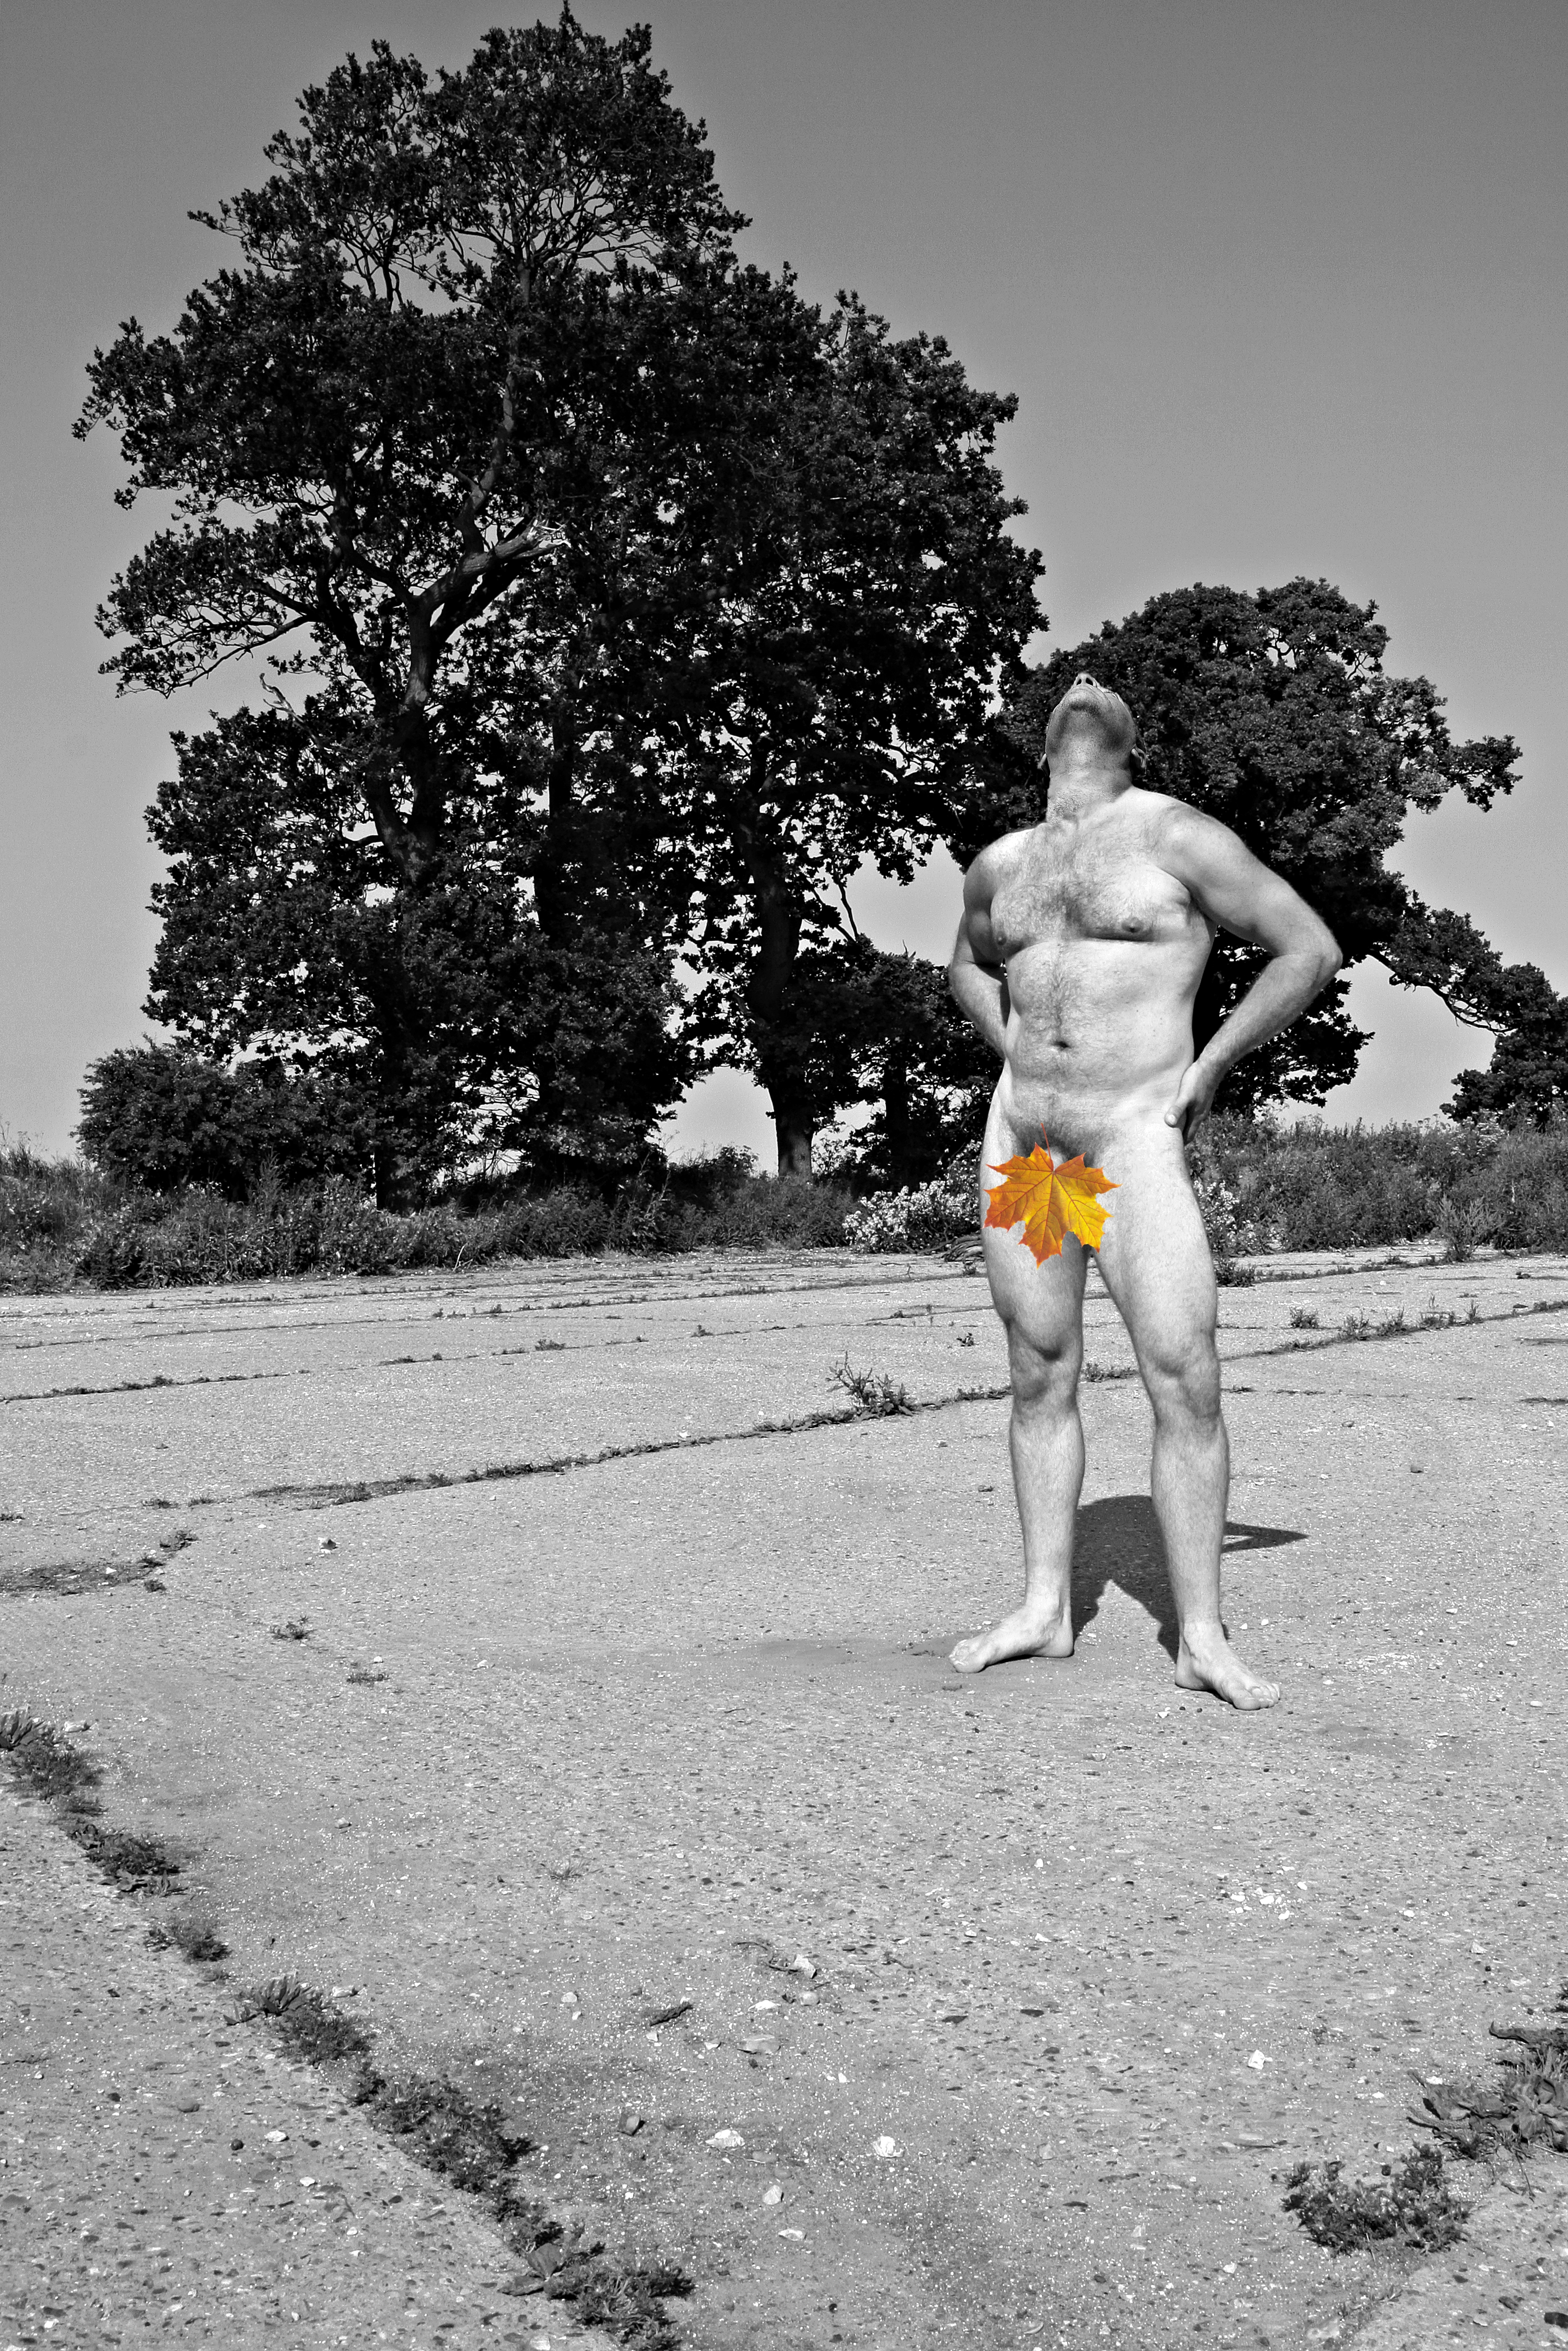
nude, male, white, photograph, black, standing, yellow, tree, black and white, snapshot, photography, human, leg, monochrome, vacation, monochrome photography, grass, stock photography, muscle, road, plant, Barechested, child, street, human leg, style, barefoot, walking